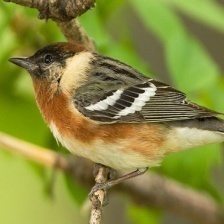
Species: BAY-BREASTED WARBLER
Scientific name: SETOPHAGA CASTANEA